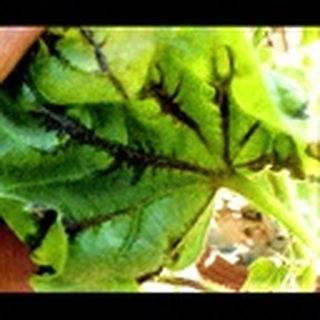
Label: cotton_bacterial_blight